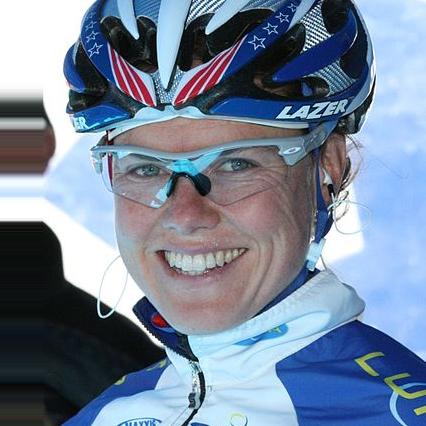
Age: 31